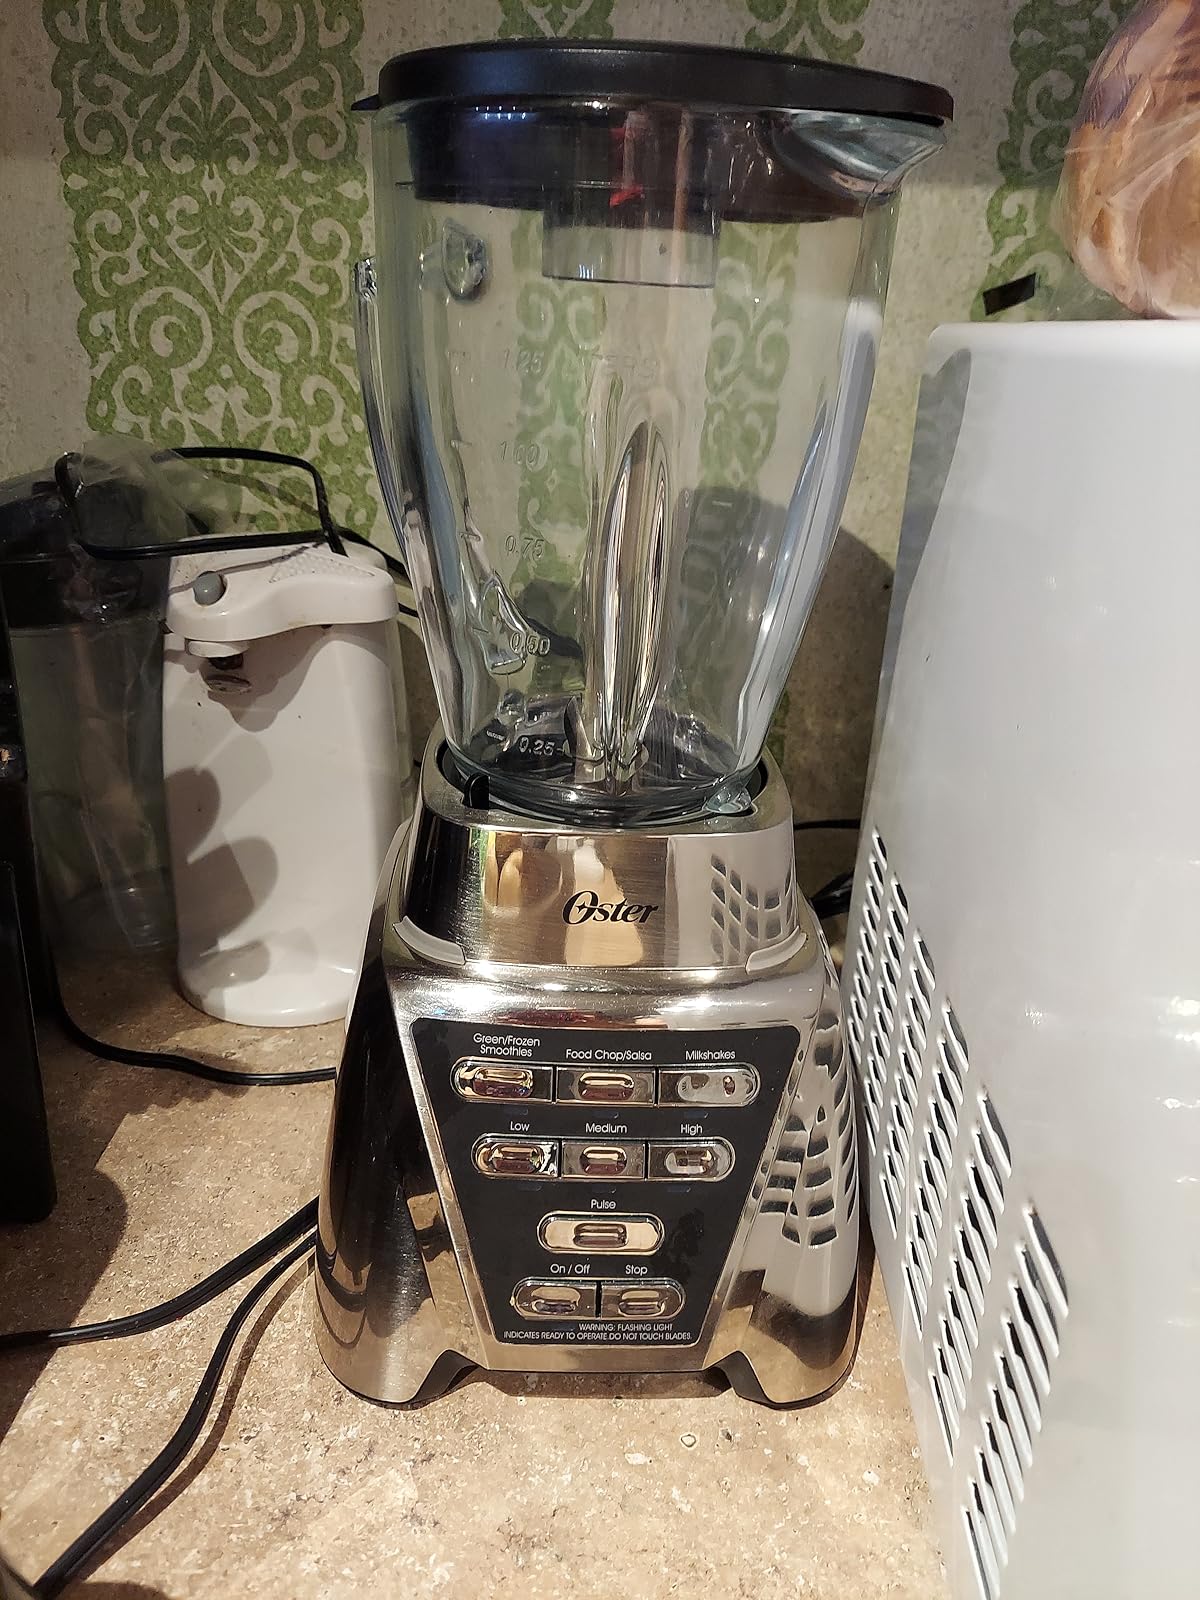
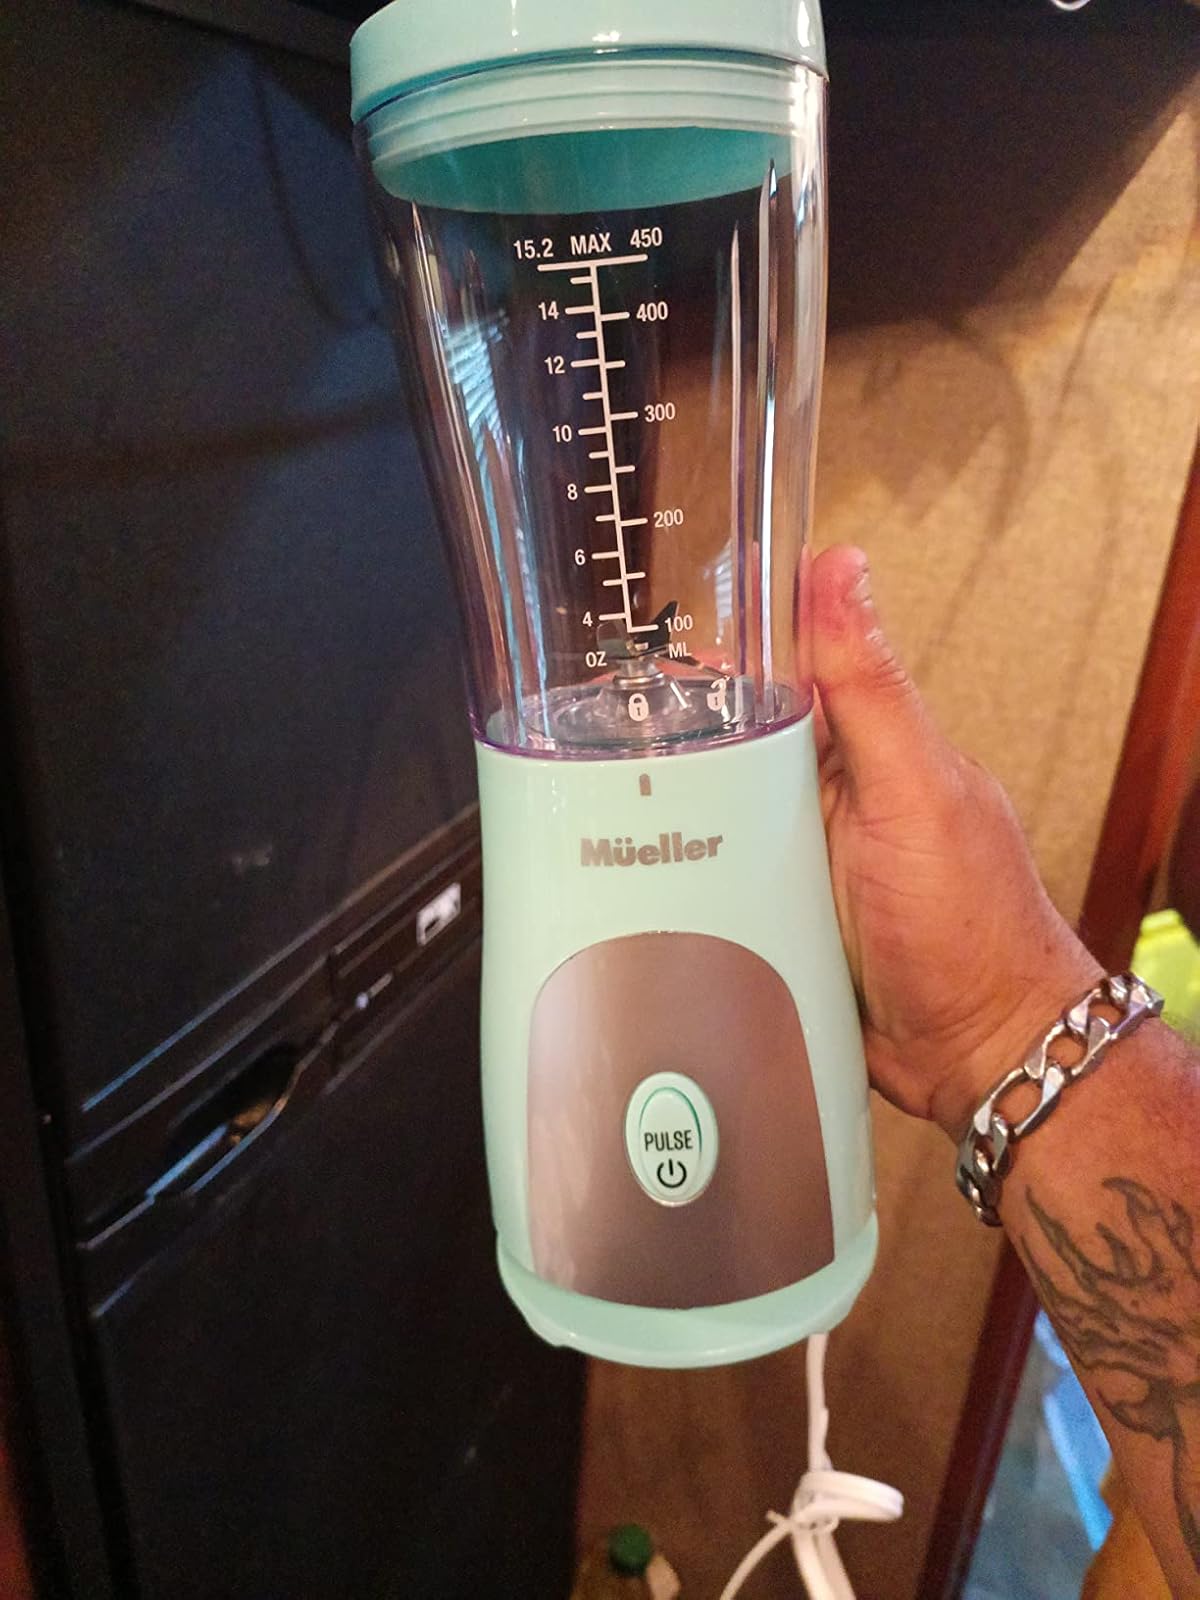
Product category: items_blender
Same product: no